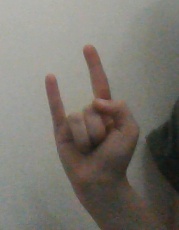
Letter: la